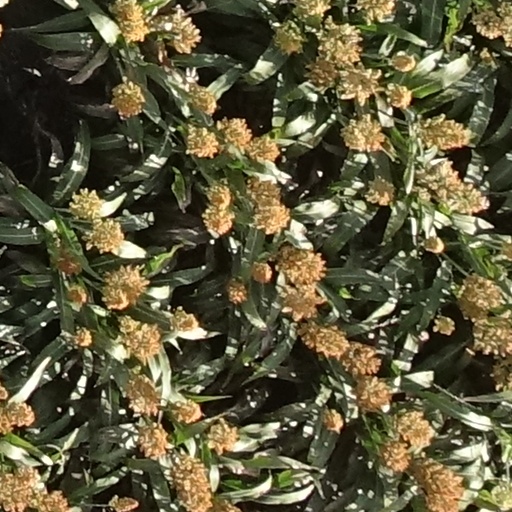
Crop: sorghum